Ellen Gottschalch

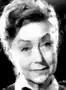

Ellen Sofie Kathrine Gottschalch (2 May 1894 – 17 February 1981), was a Danish stage and film actress.